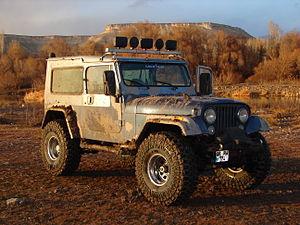
Un Véhicule tout-terrain de marque Jeep avec des éclaboussures de boue.